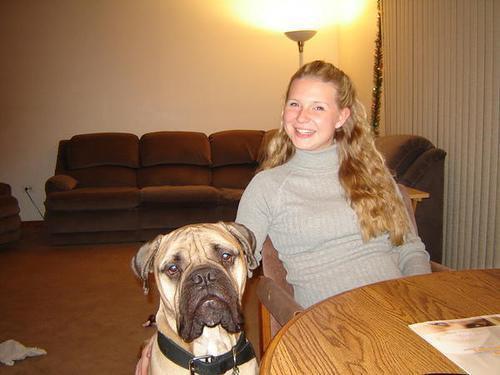
bull_mastiff